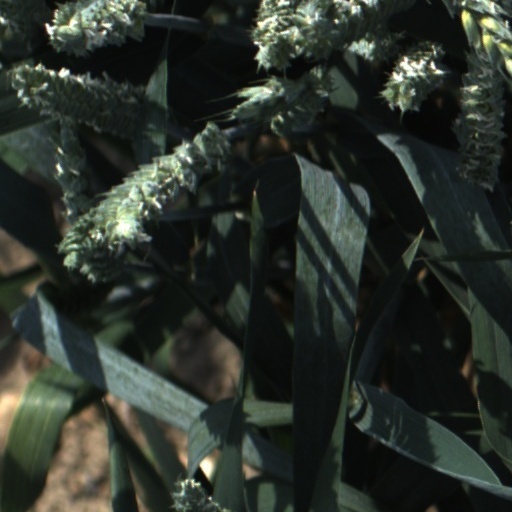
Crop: wheat